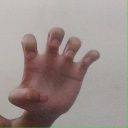
अक्षर: झ